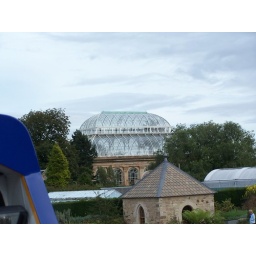
One of the largest green houses in the world